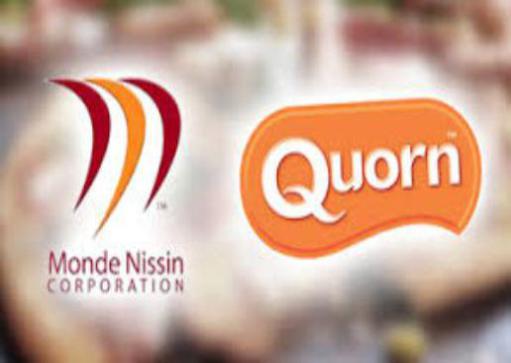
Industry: Food